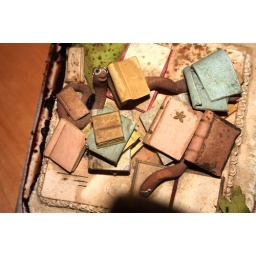
book worms in the cake